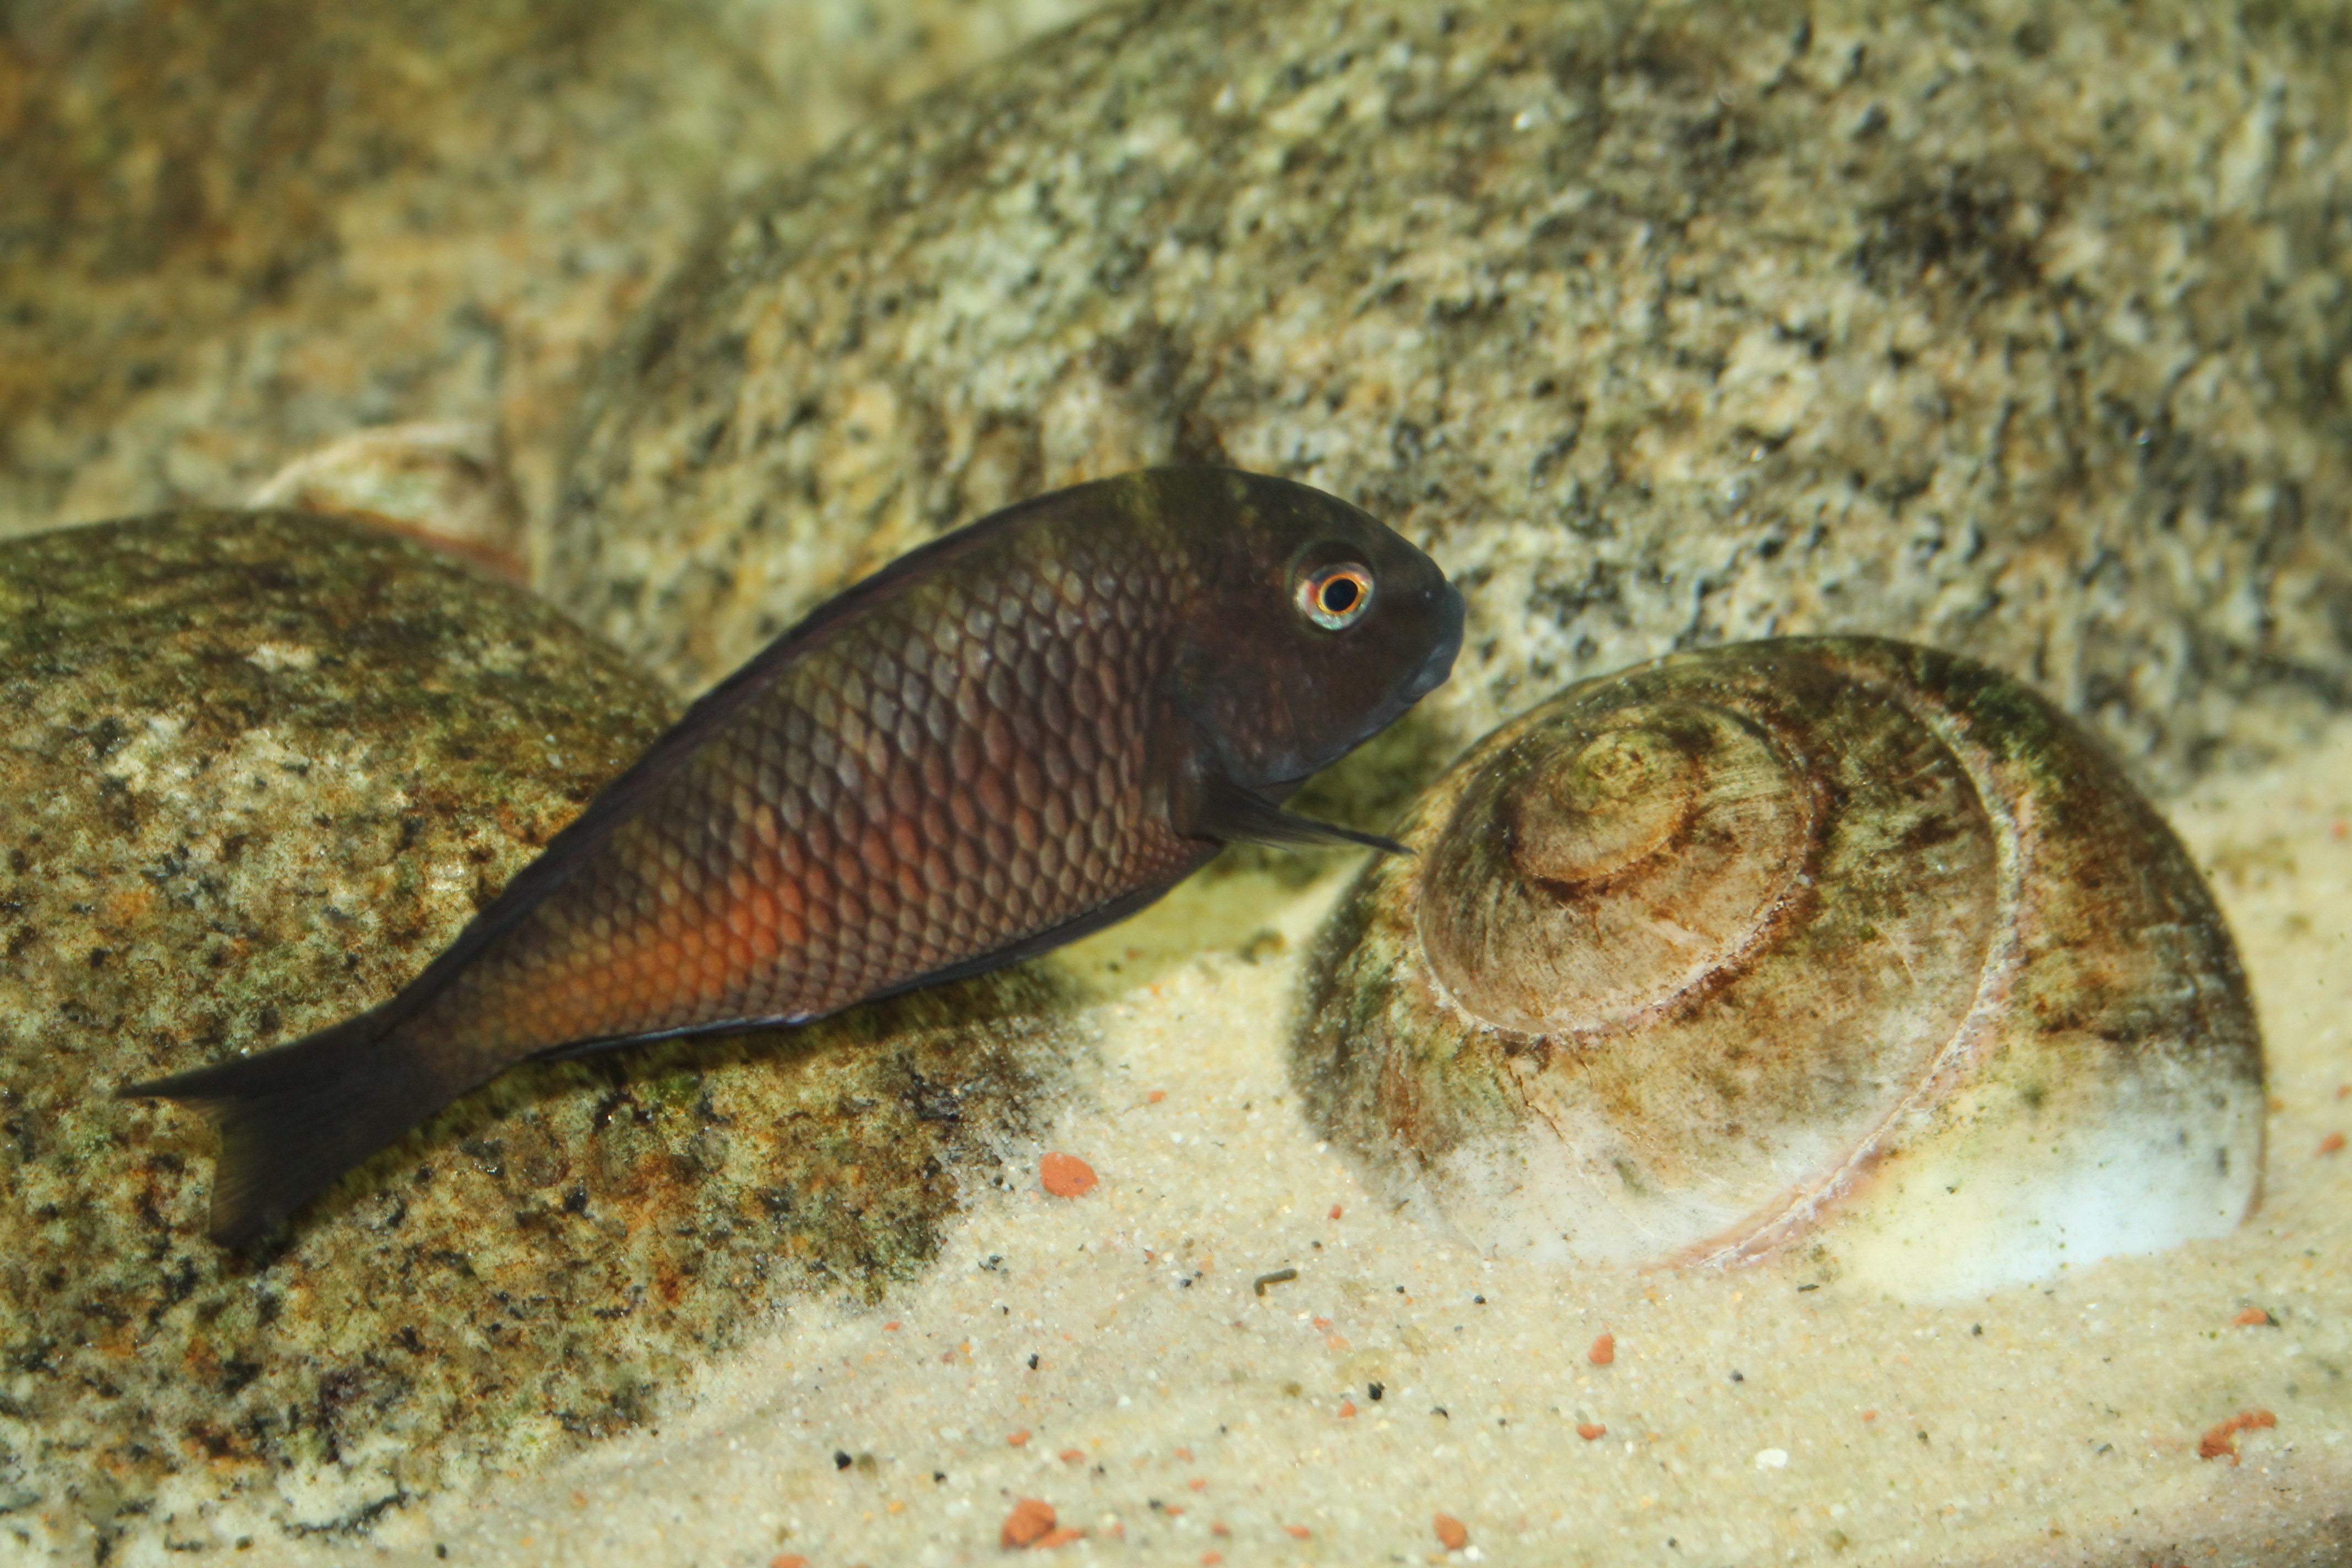
fish, marine biology, fauna, organism, terrestrial animal